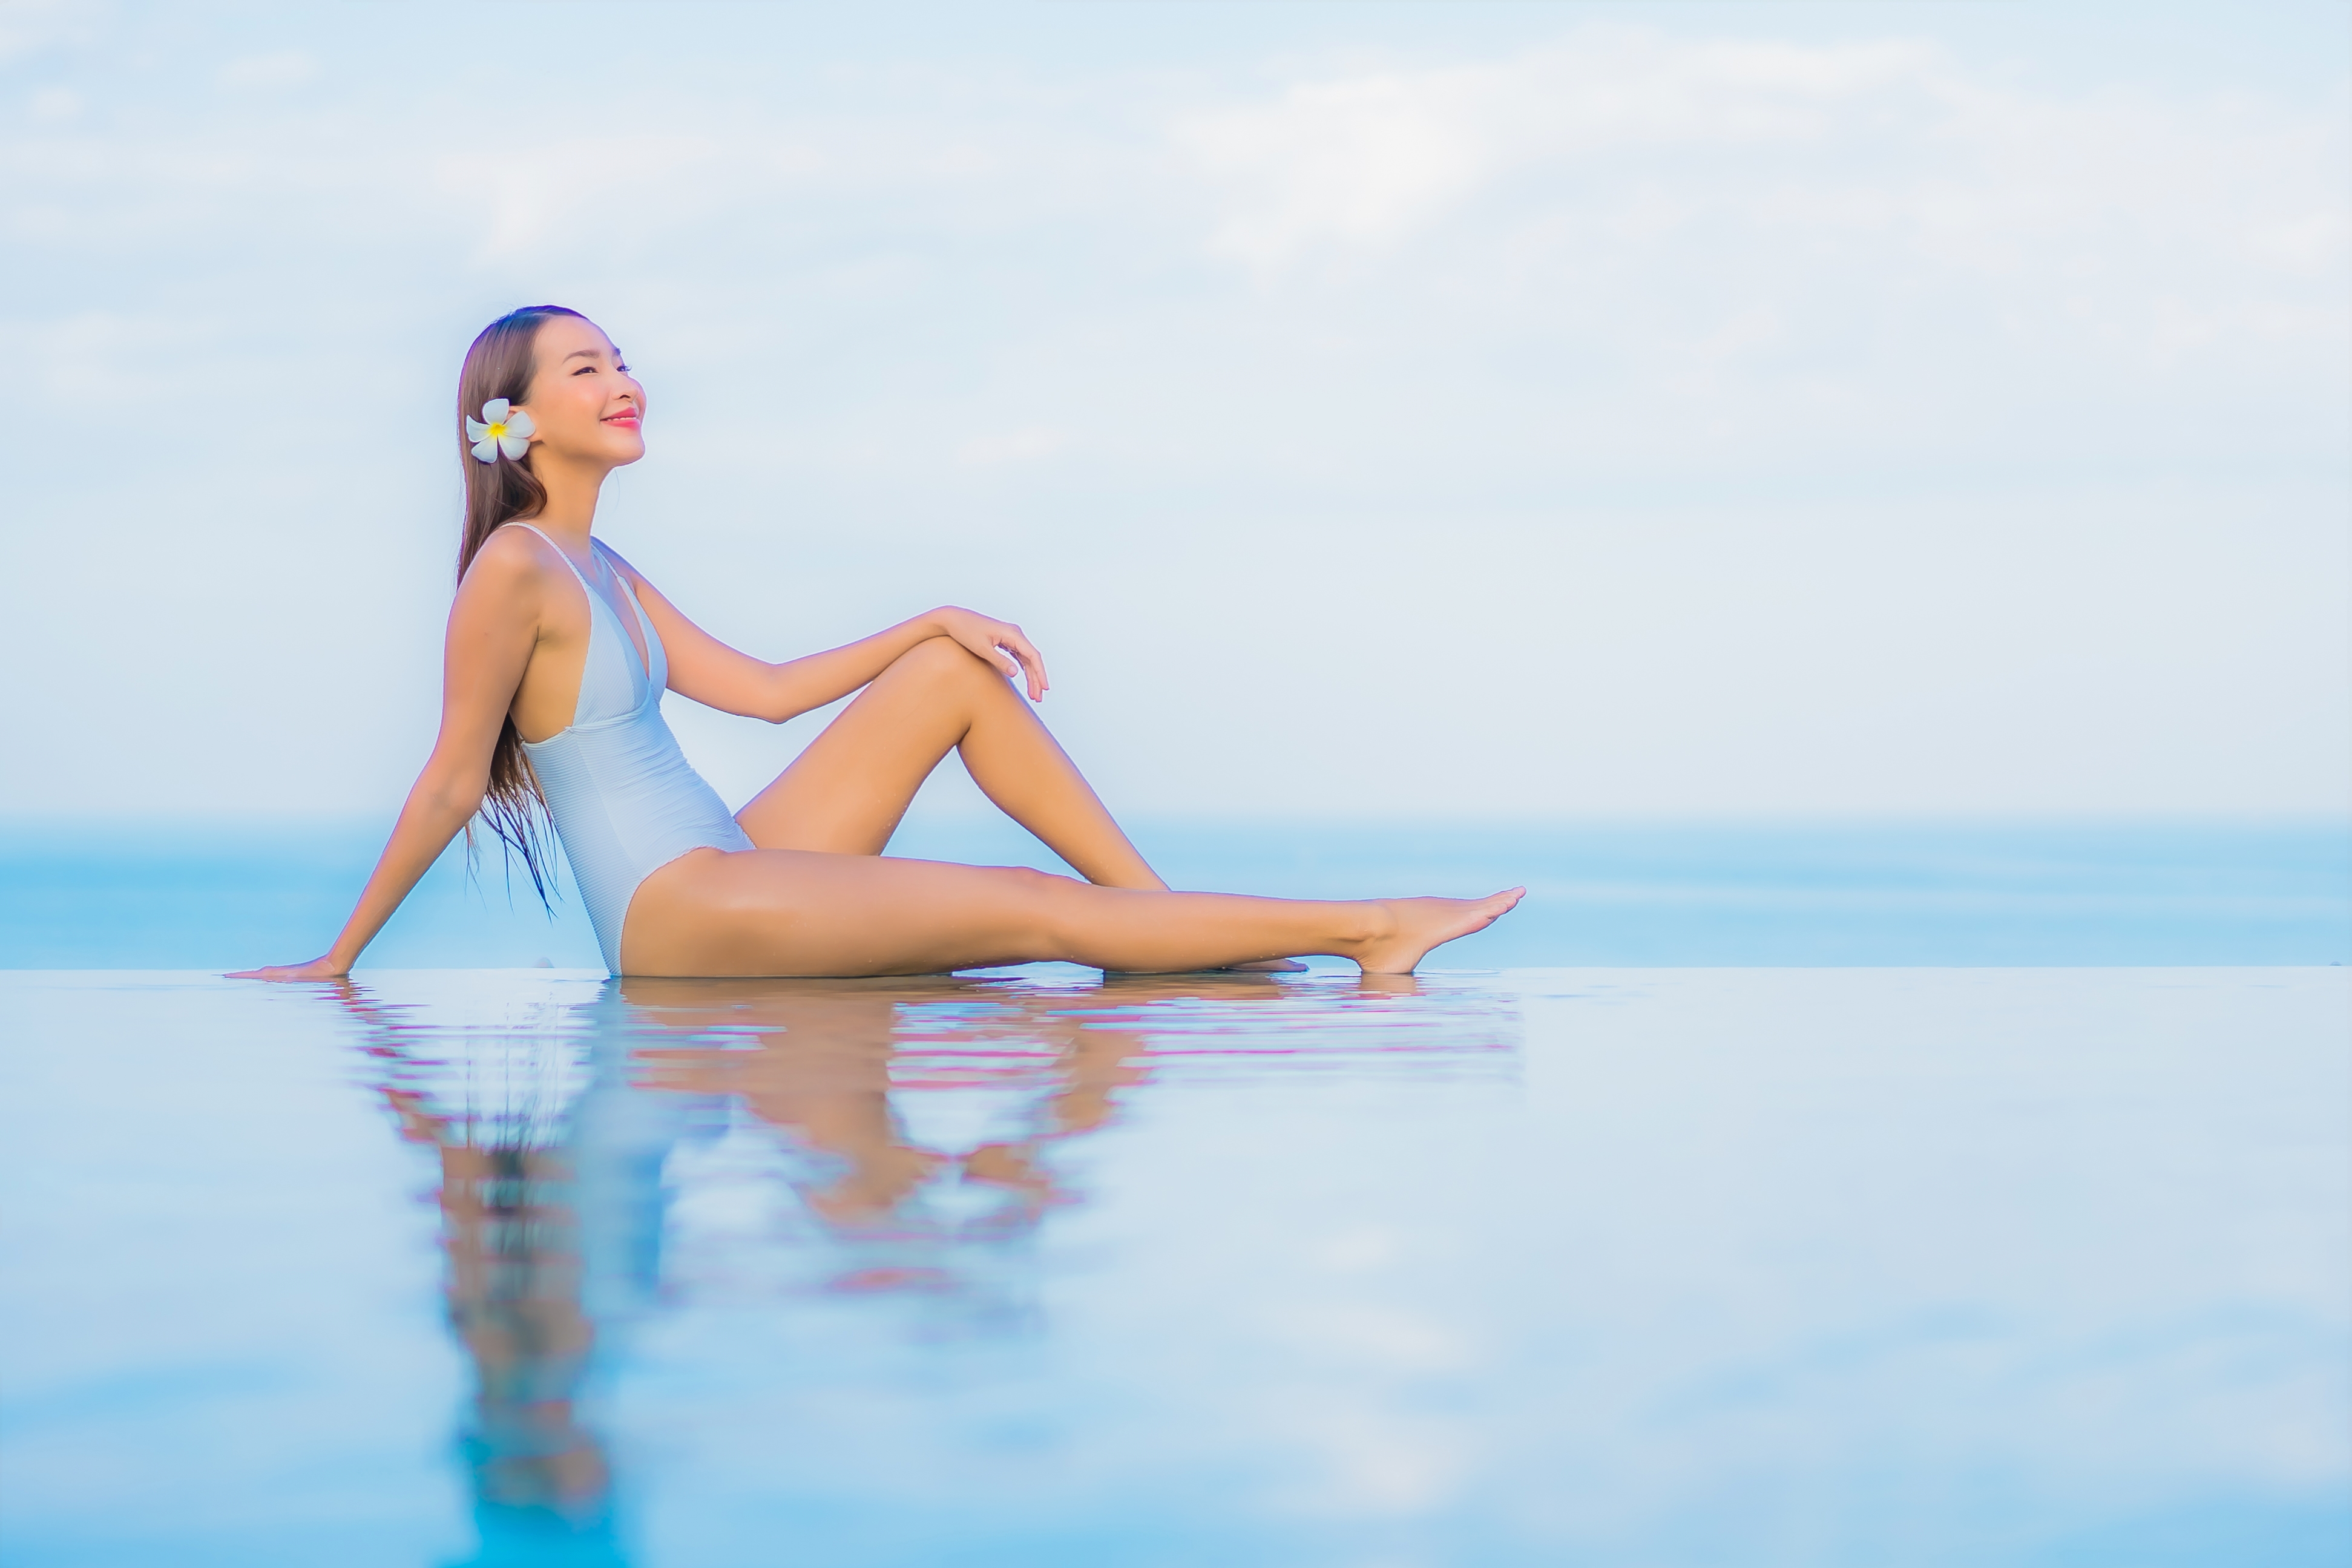
adult, asian, attractive, beach, beautiful, beauty, bikini, blue, body, enjoyment, female, fun, girl, happiness, happy, hat, health, healthy, holiday, hotel, leisure, lifestyle, luxury, outdoors, people, person, pool, portrait, relax, relaxation, relaxing, resort, sea, sexy, spa, summer, sun, sunbathing, sunglasses, swimming, swimwear, tan, tourism, travel, tropical, vacation, water, woman, women, young, skin, sky, leg, sitting, calm, blond, sun tanning, photo shoot, long hair, photography, sunlight, ocean, model, stomach, thigh